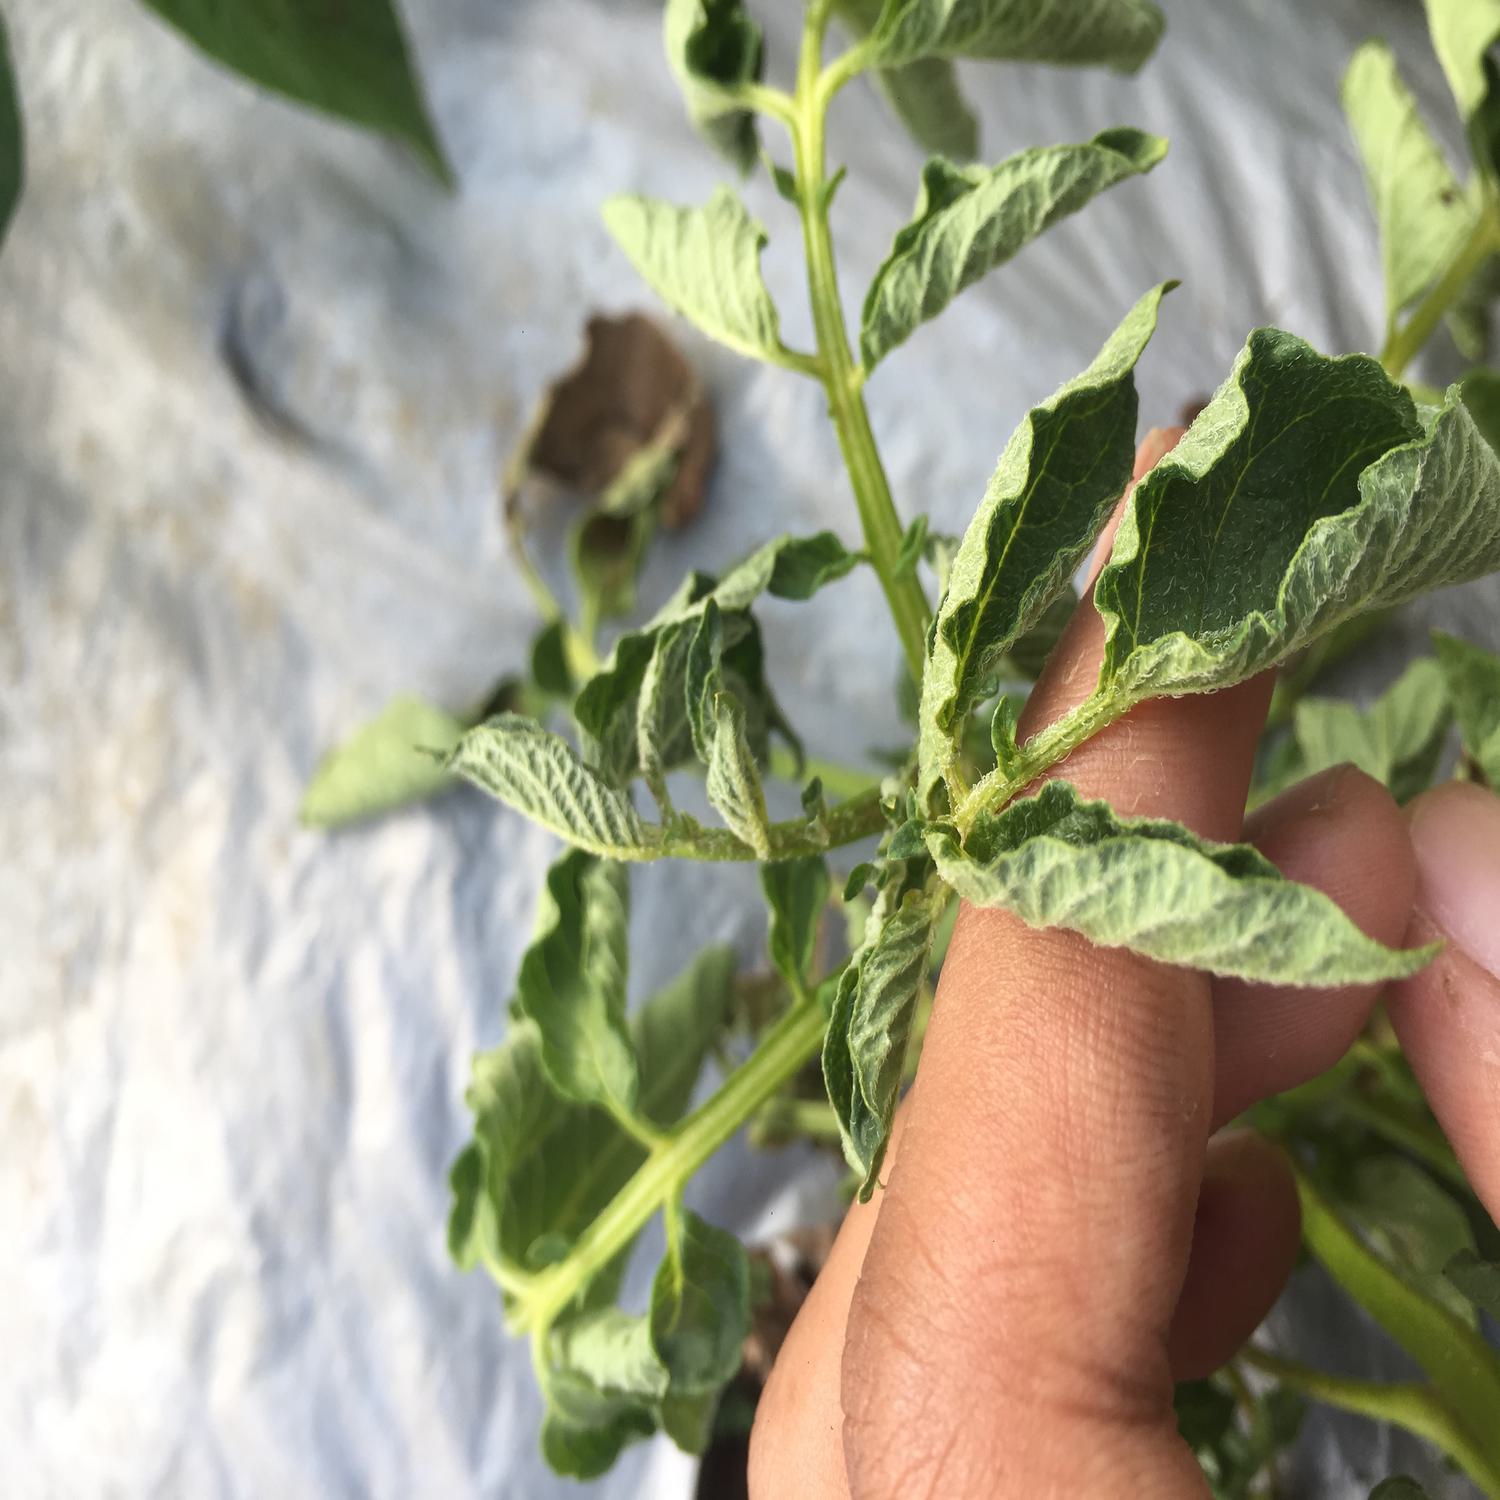
Etiqueta: Pudricion_Parda